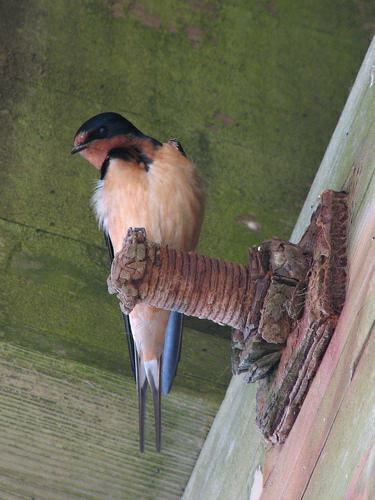
A photo of a bank swallow